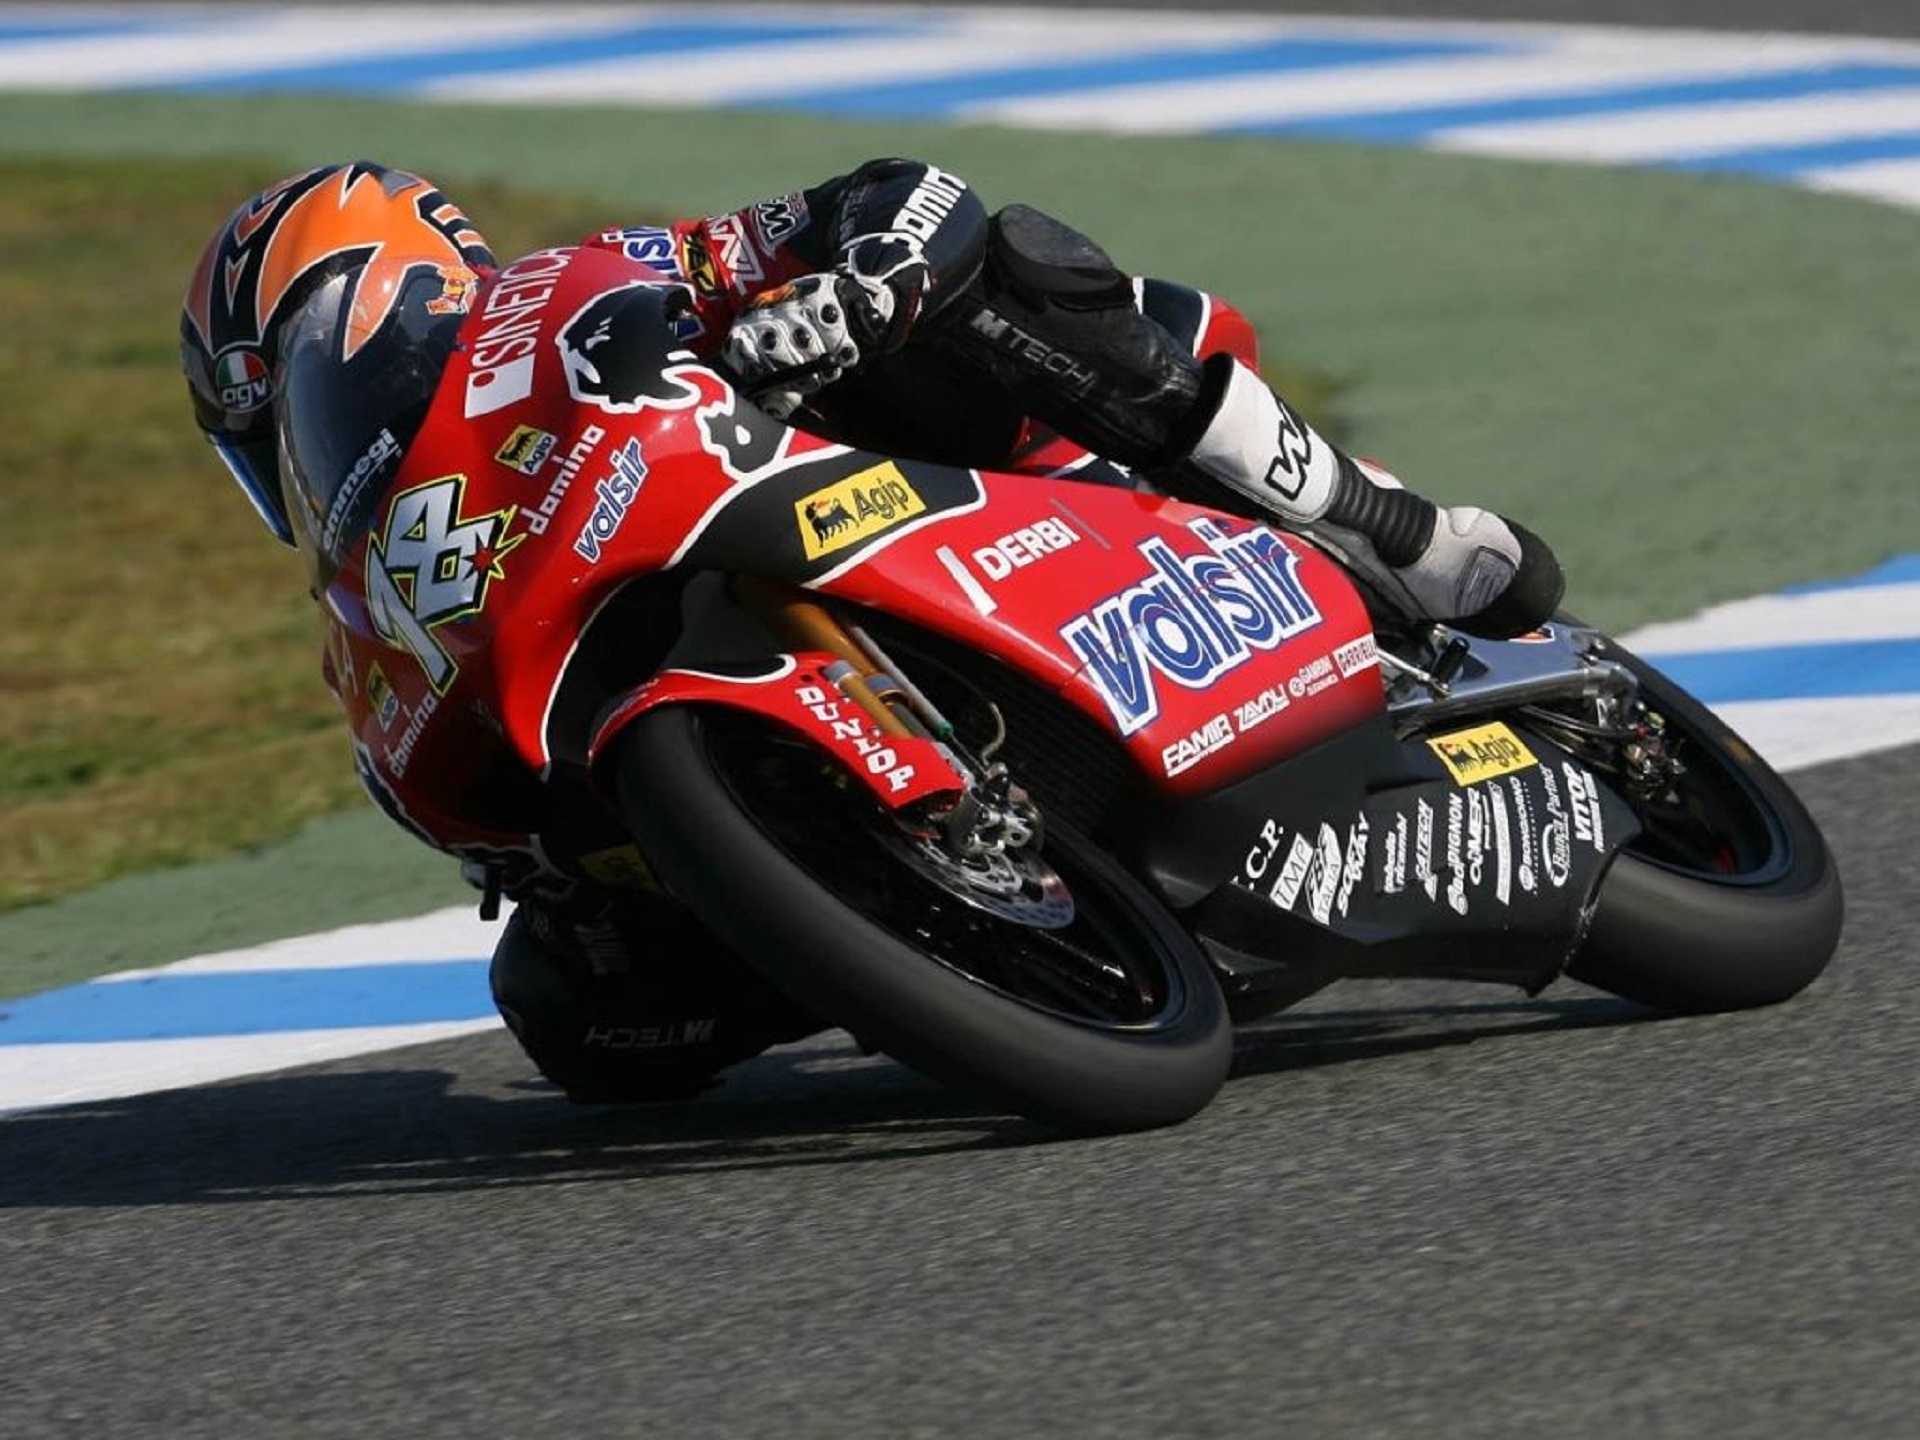
sport, car, bike, rider, vehicle, motorcycle, ride, motorbike, speed, cycle, race, sports, racing, race track, motorsport, biker, motorcycling, motorcycle racing, road racing, automobile make, auto race, superbike racing, grand prix motorcycle racing, isle of man tt, motorcycle racer